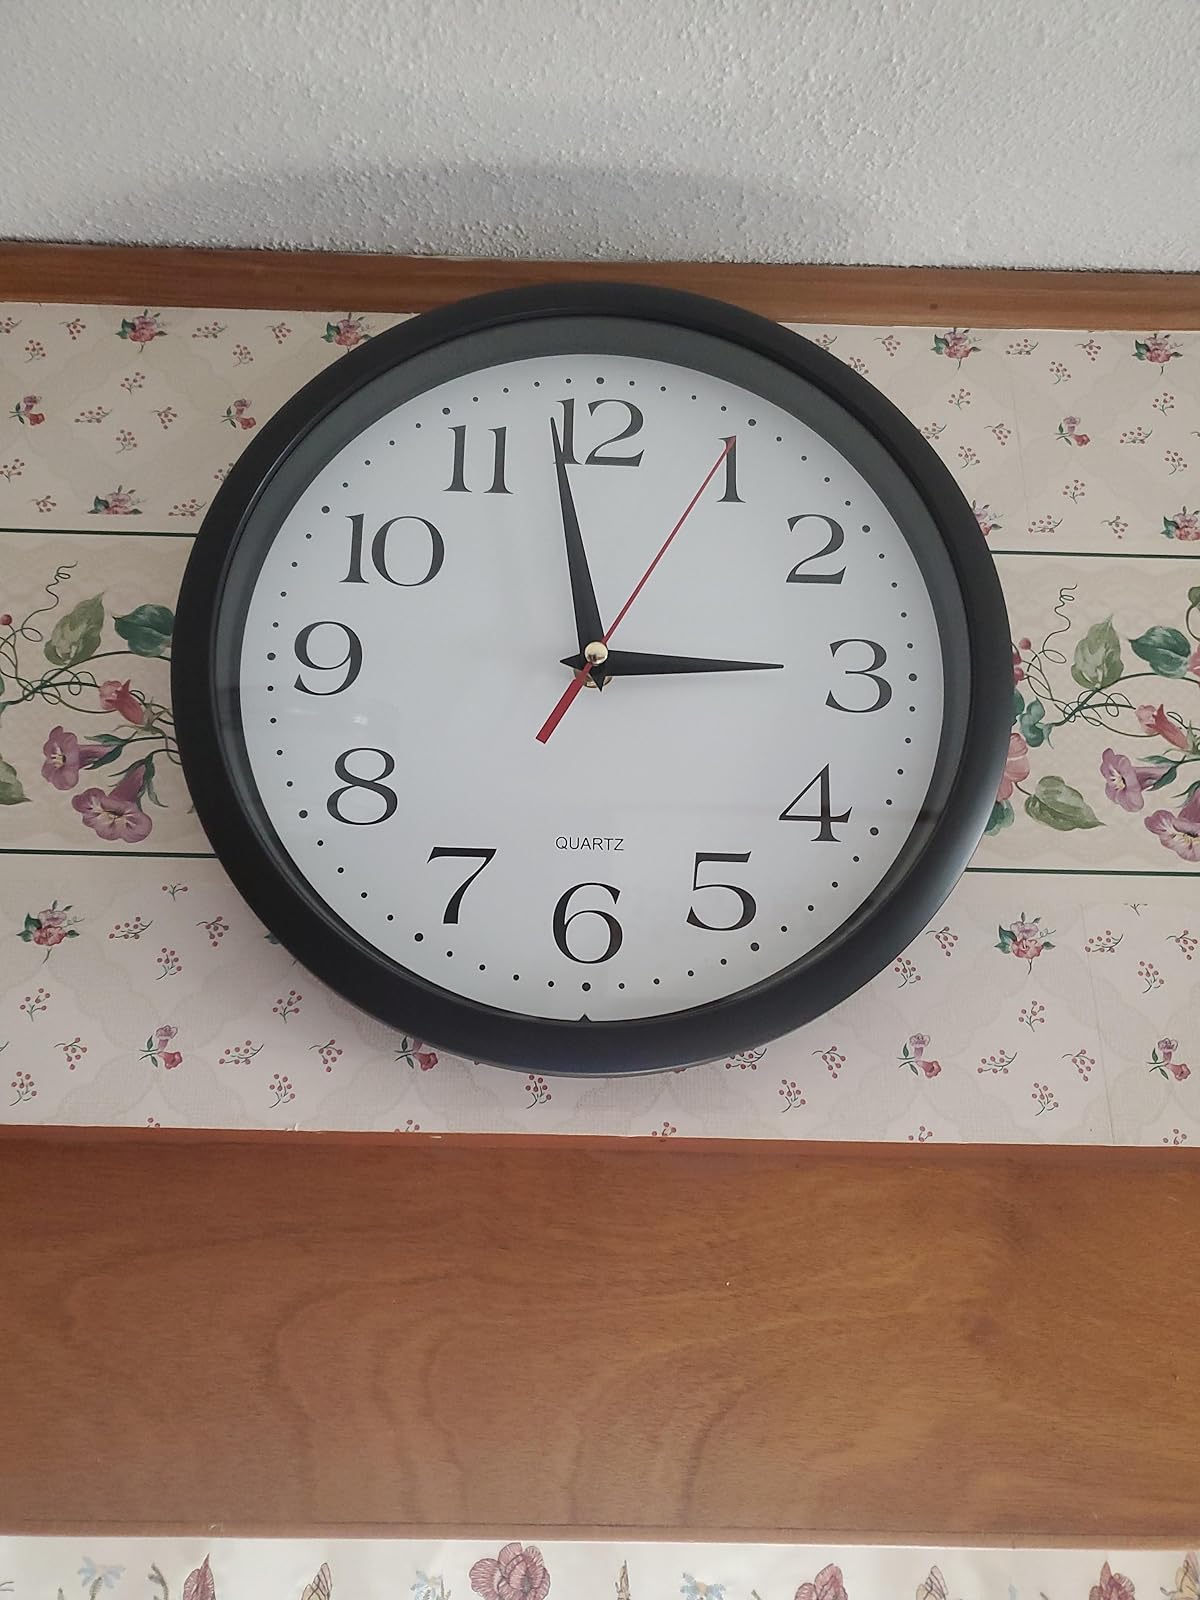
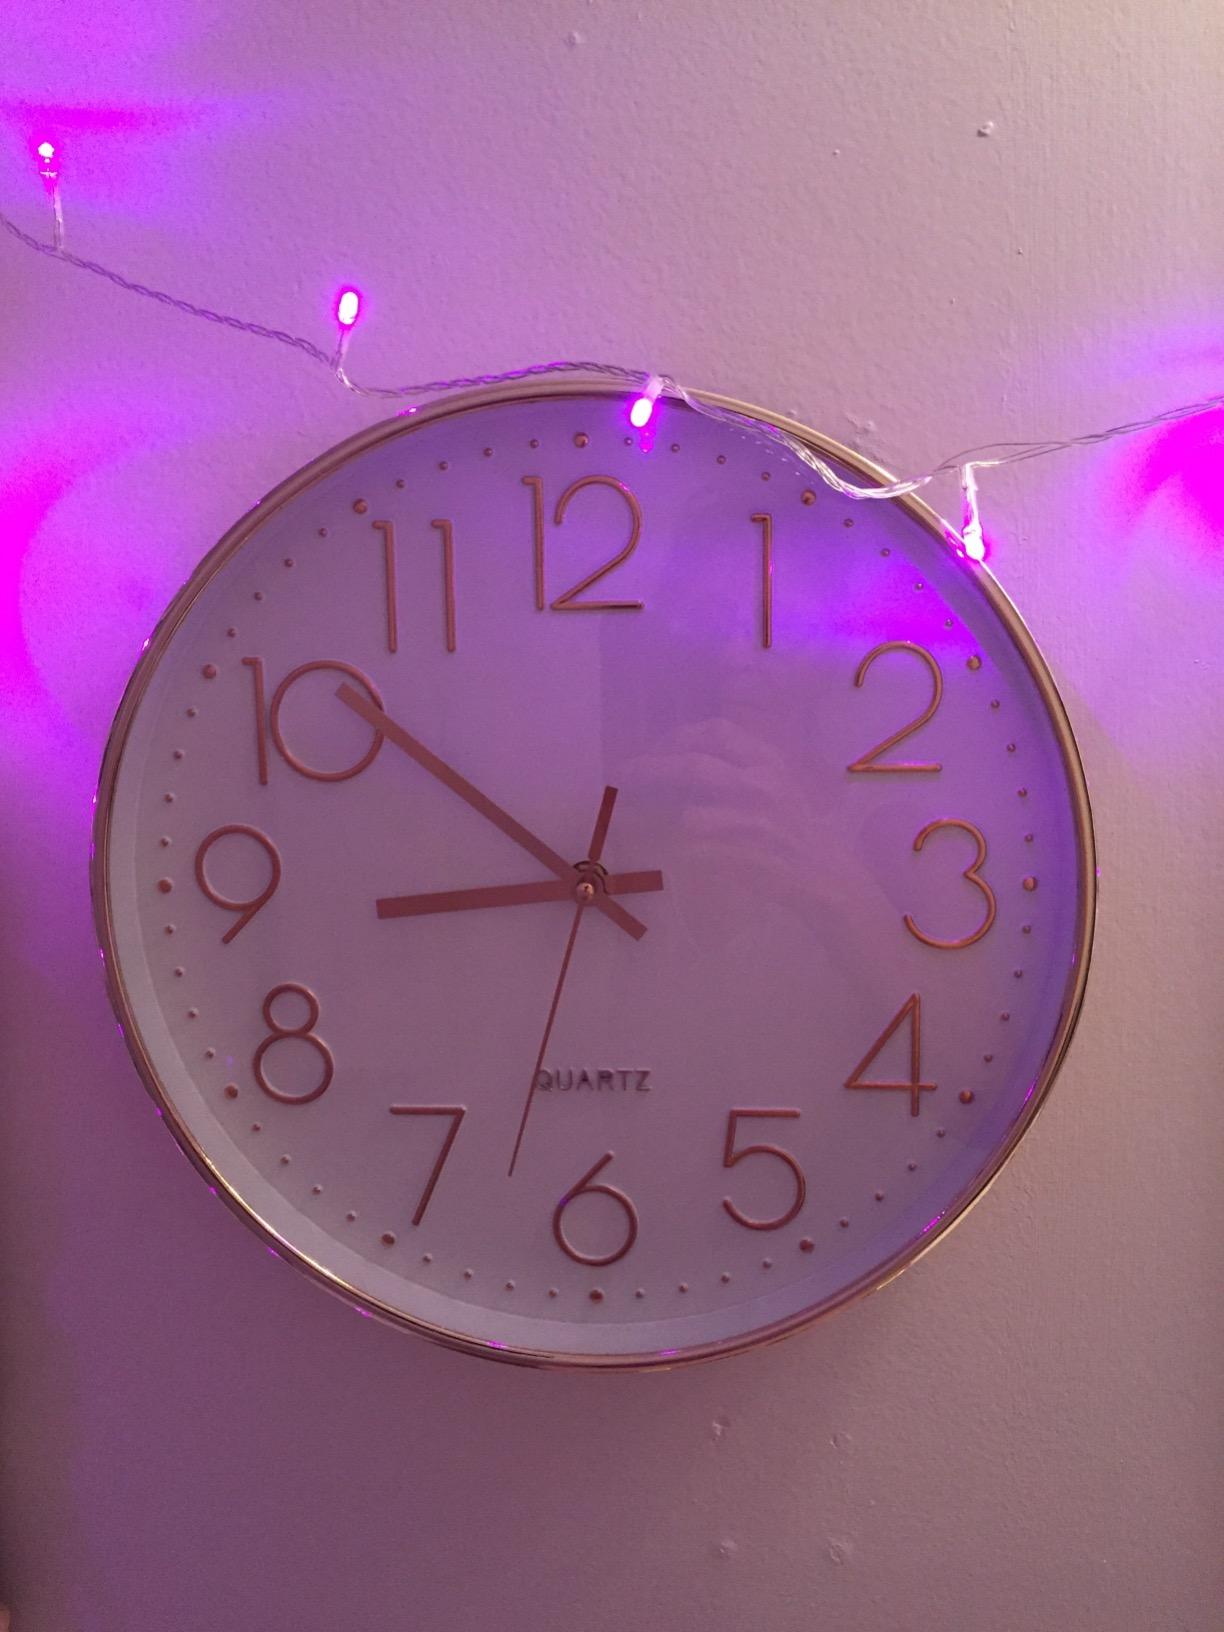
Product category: clock
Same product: no